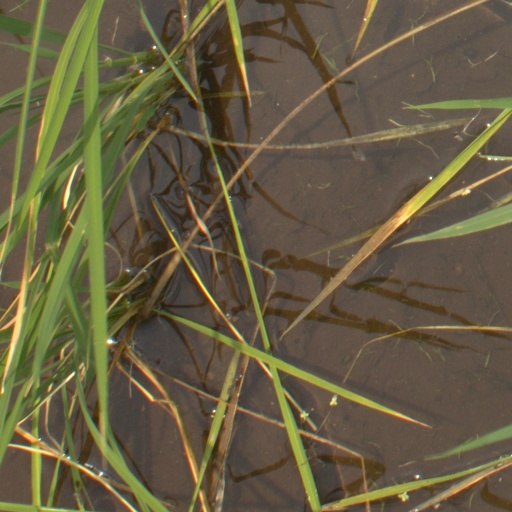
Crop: rice